Oranje Nassau III

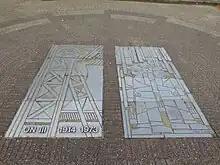
Mine shaft cover (2012)

The Oranje Nassau III was a Dutch coal mine located in Heerlen. The mine was in operation from 1914 until 1973. It was the third of four mines collectively known as the Oranje Nassau Mijnen.